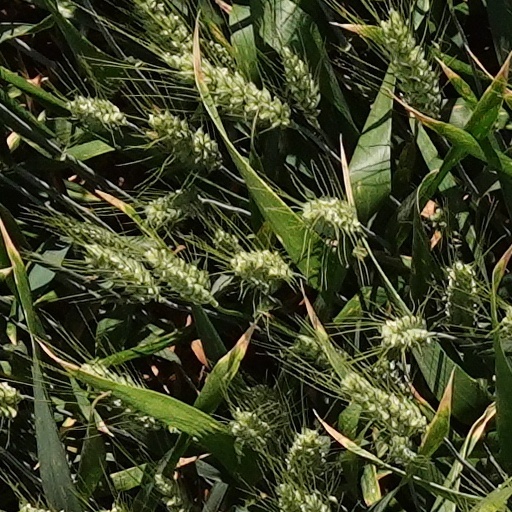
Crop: wheat